Manuel José Othón

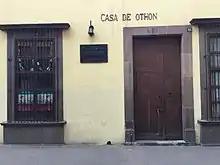
House where was born the poet in San Luis Potosí, now Museo Othoniano.

Othón was born in San Luis Potosí, San Luis Potosí, Mexico.